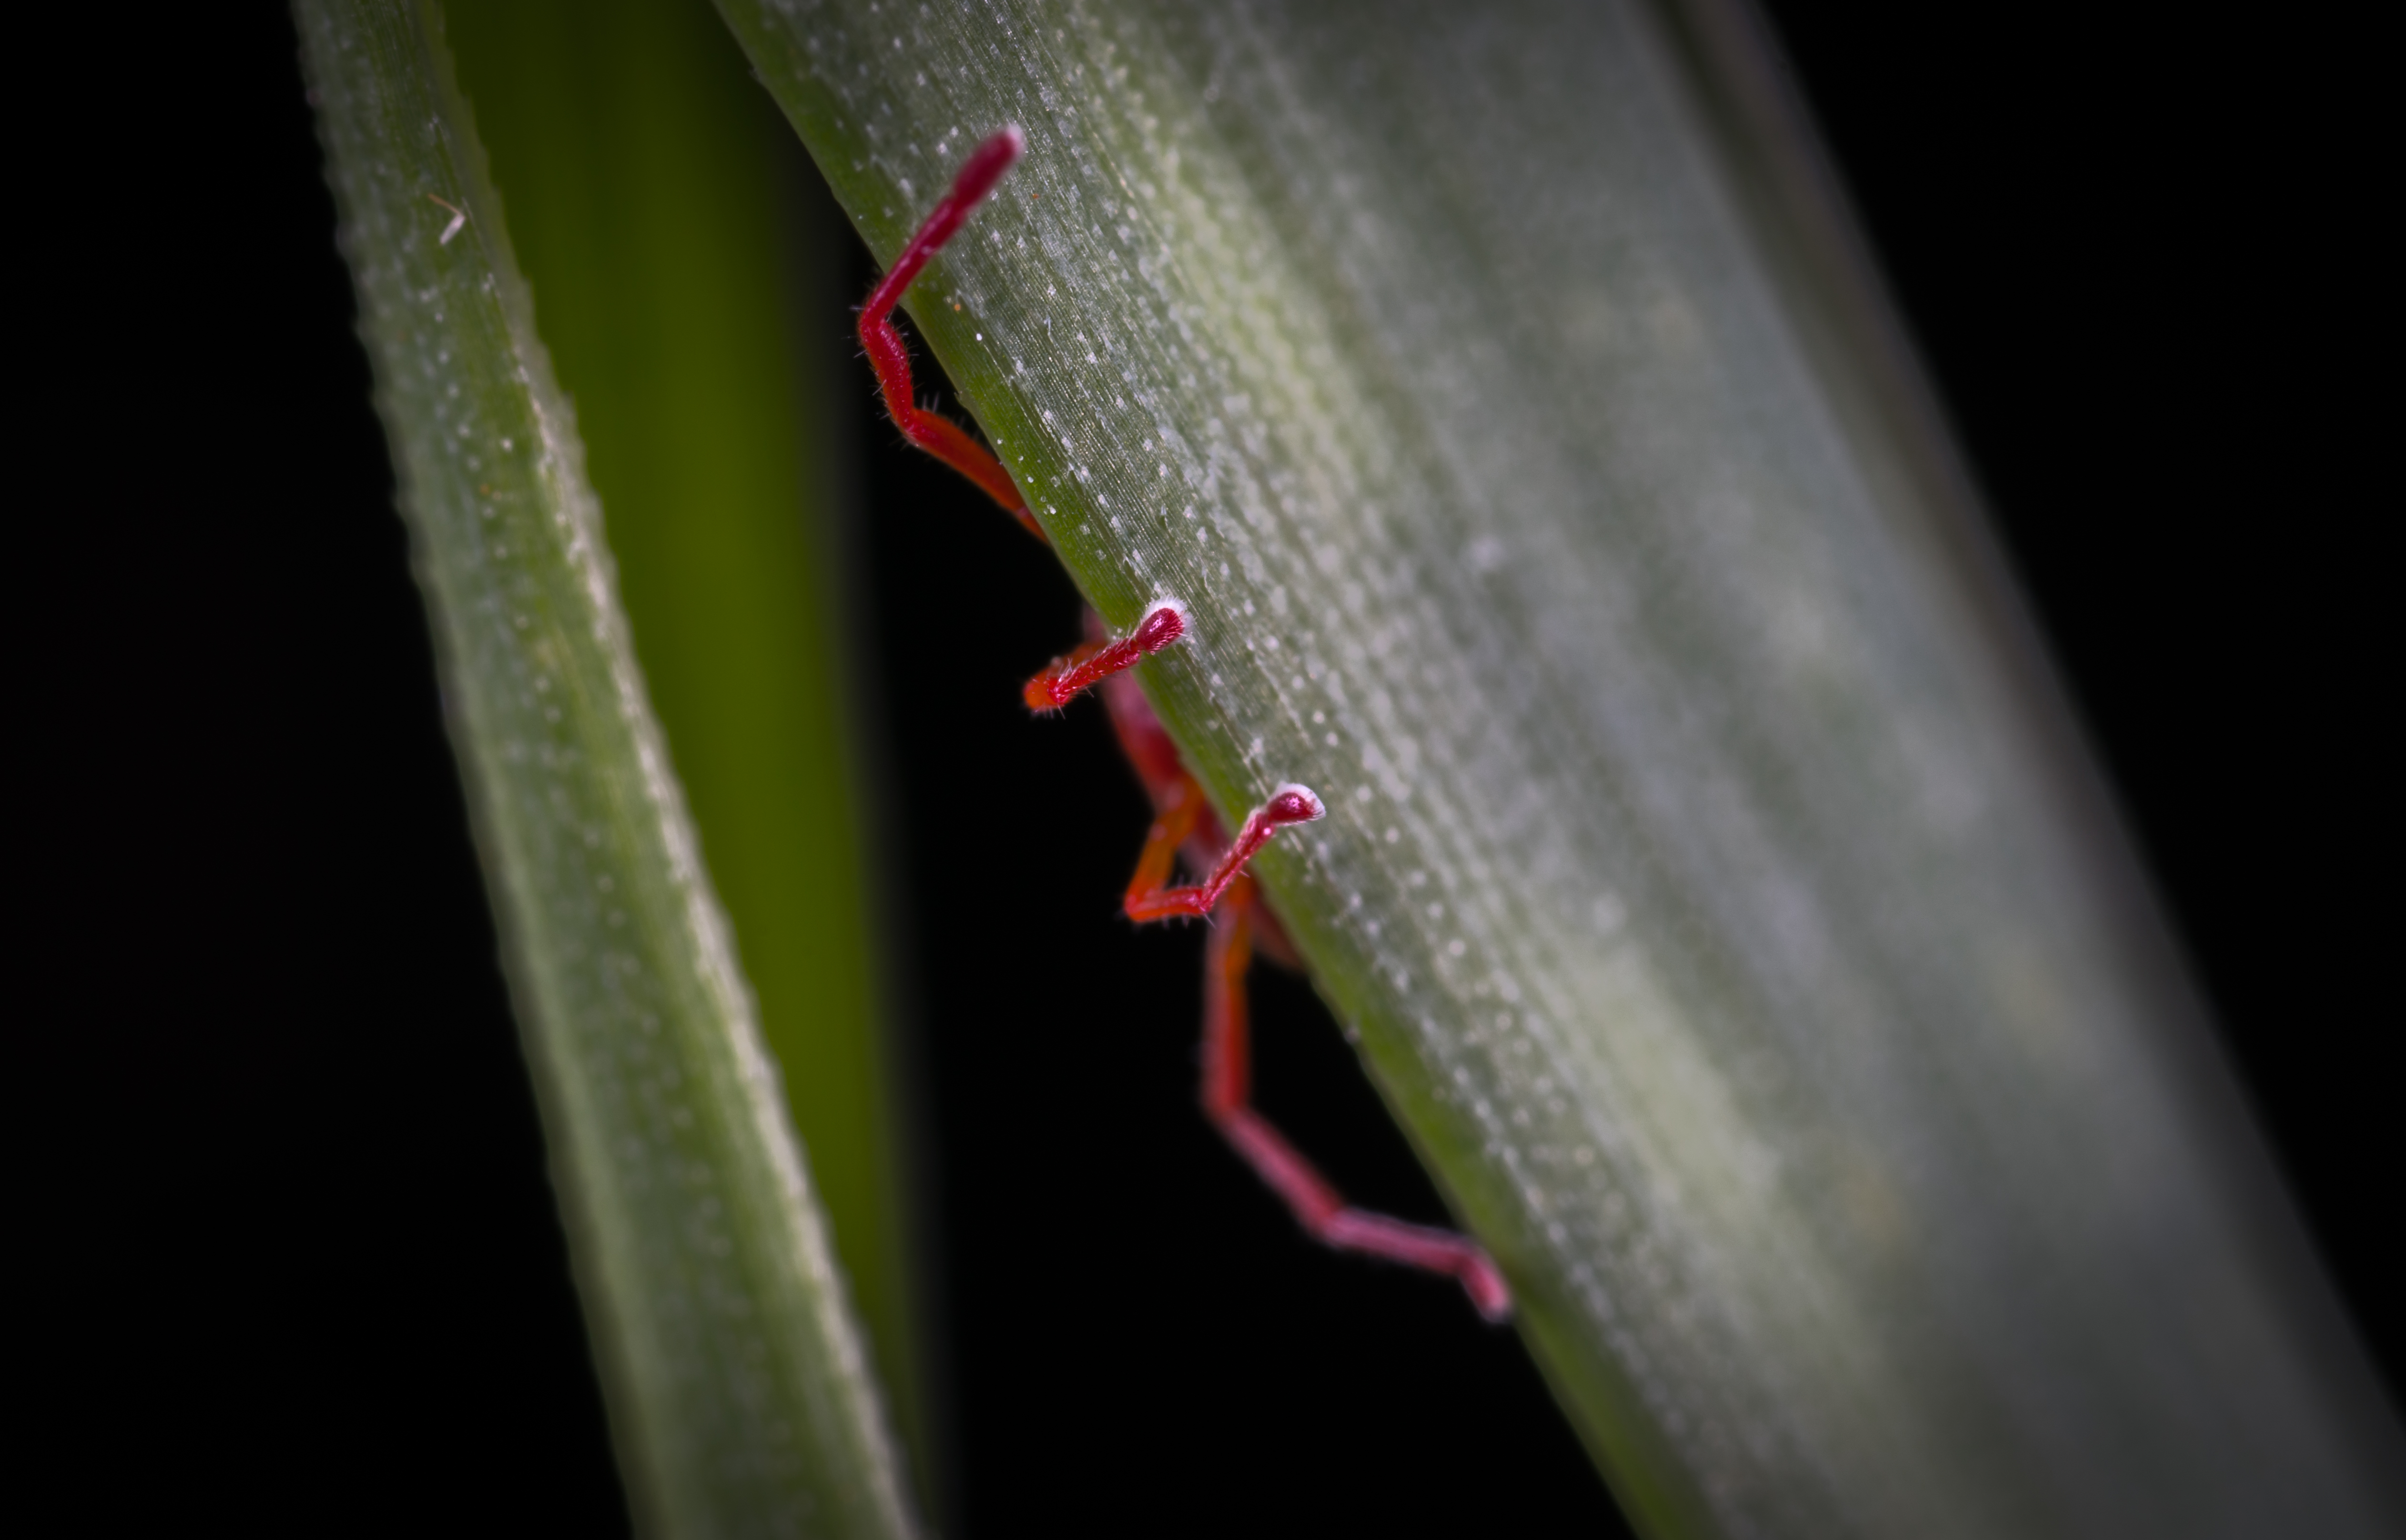
macro, mite, insect, macro photography, close up, fauna, plant stem, organism, invertebrate, pest, arthropod